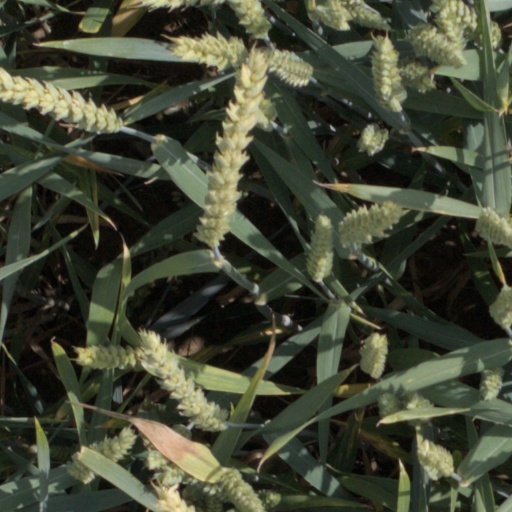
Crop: wheat